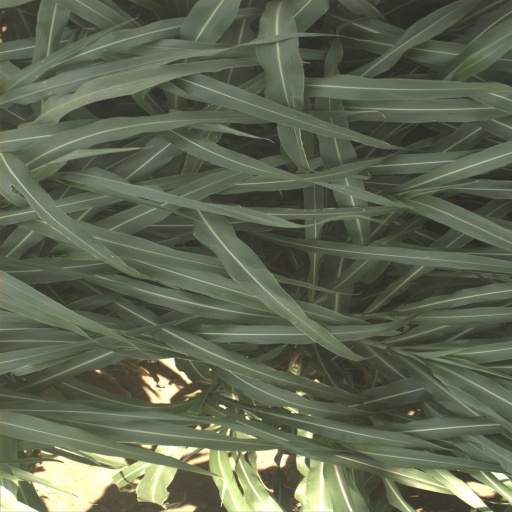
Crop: sorghum